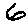
Label: 6